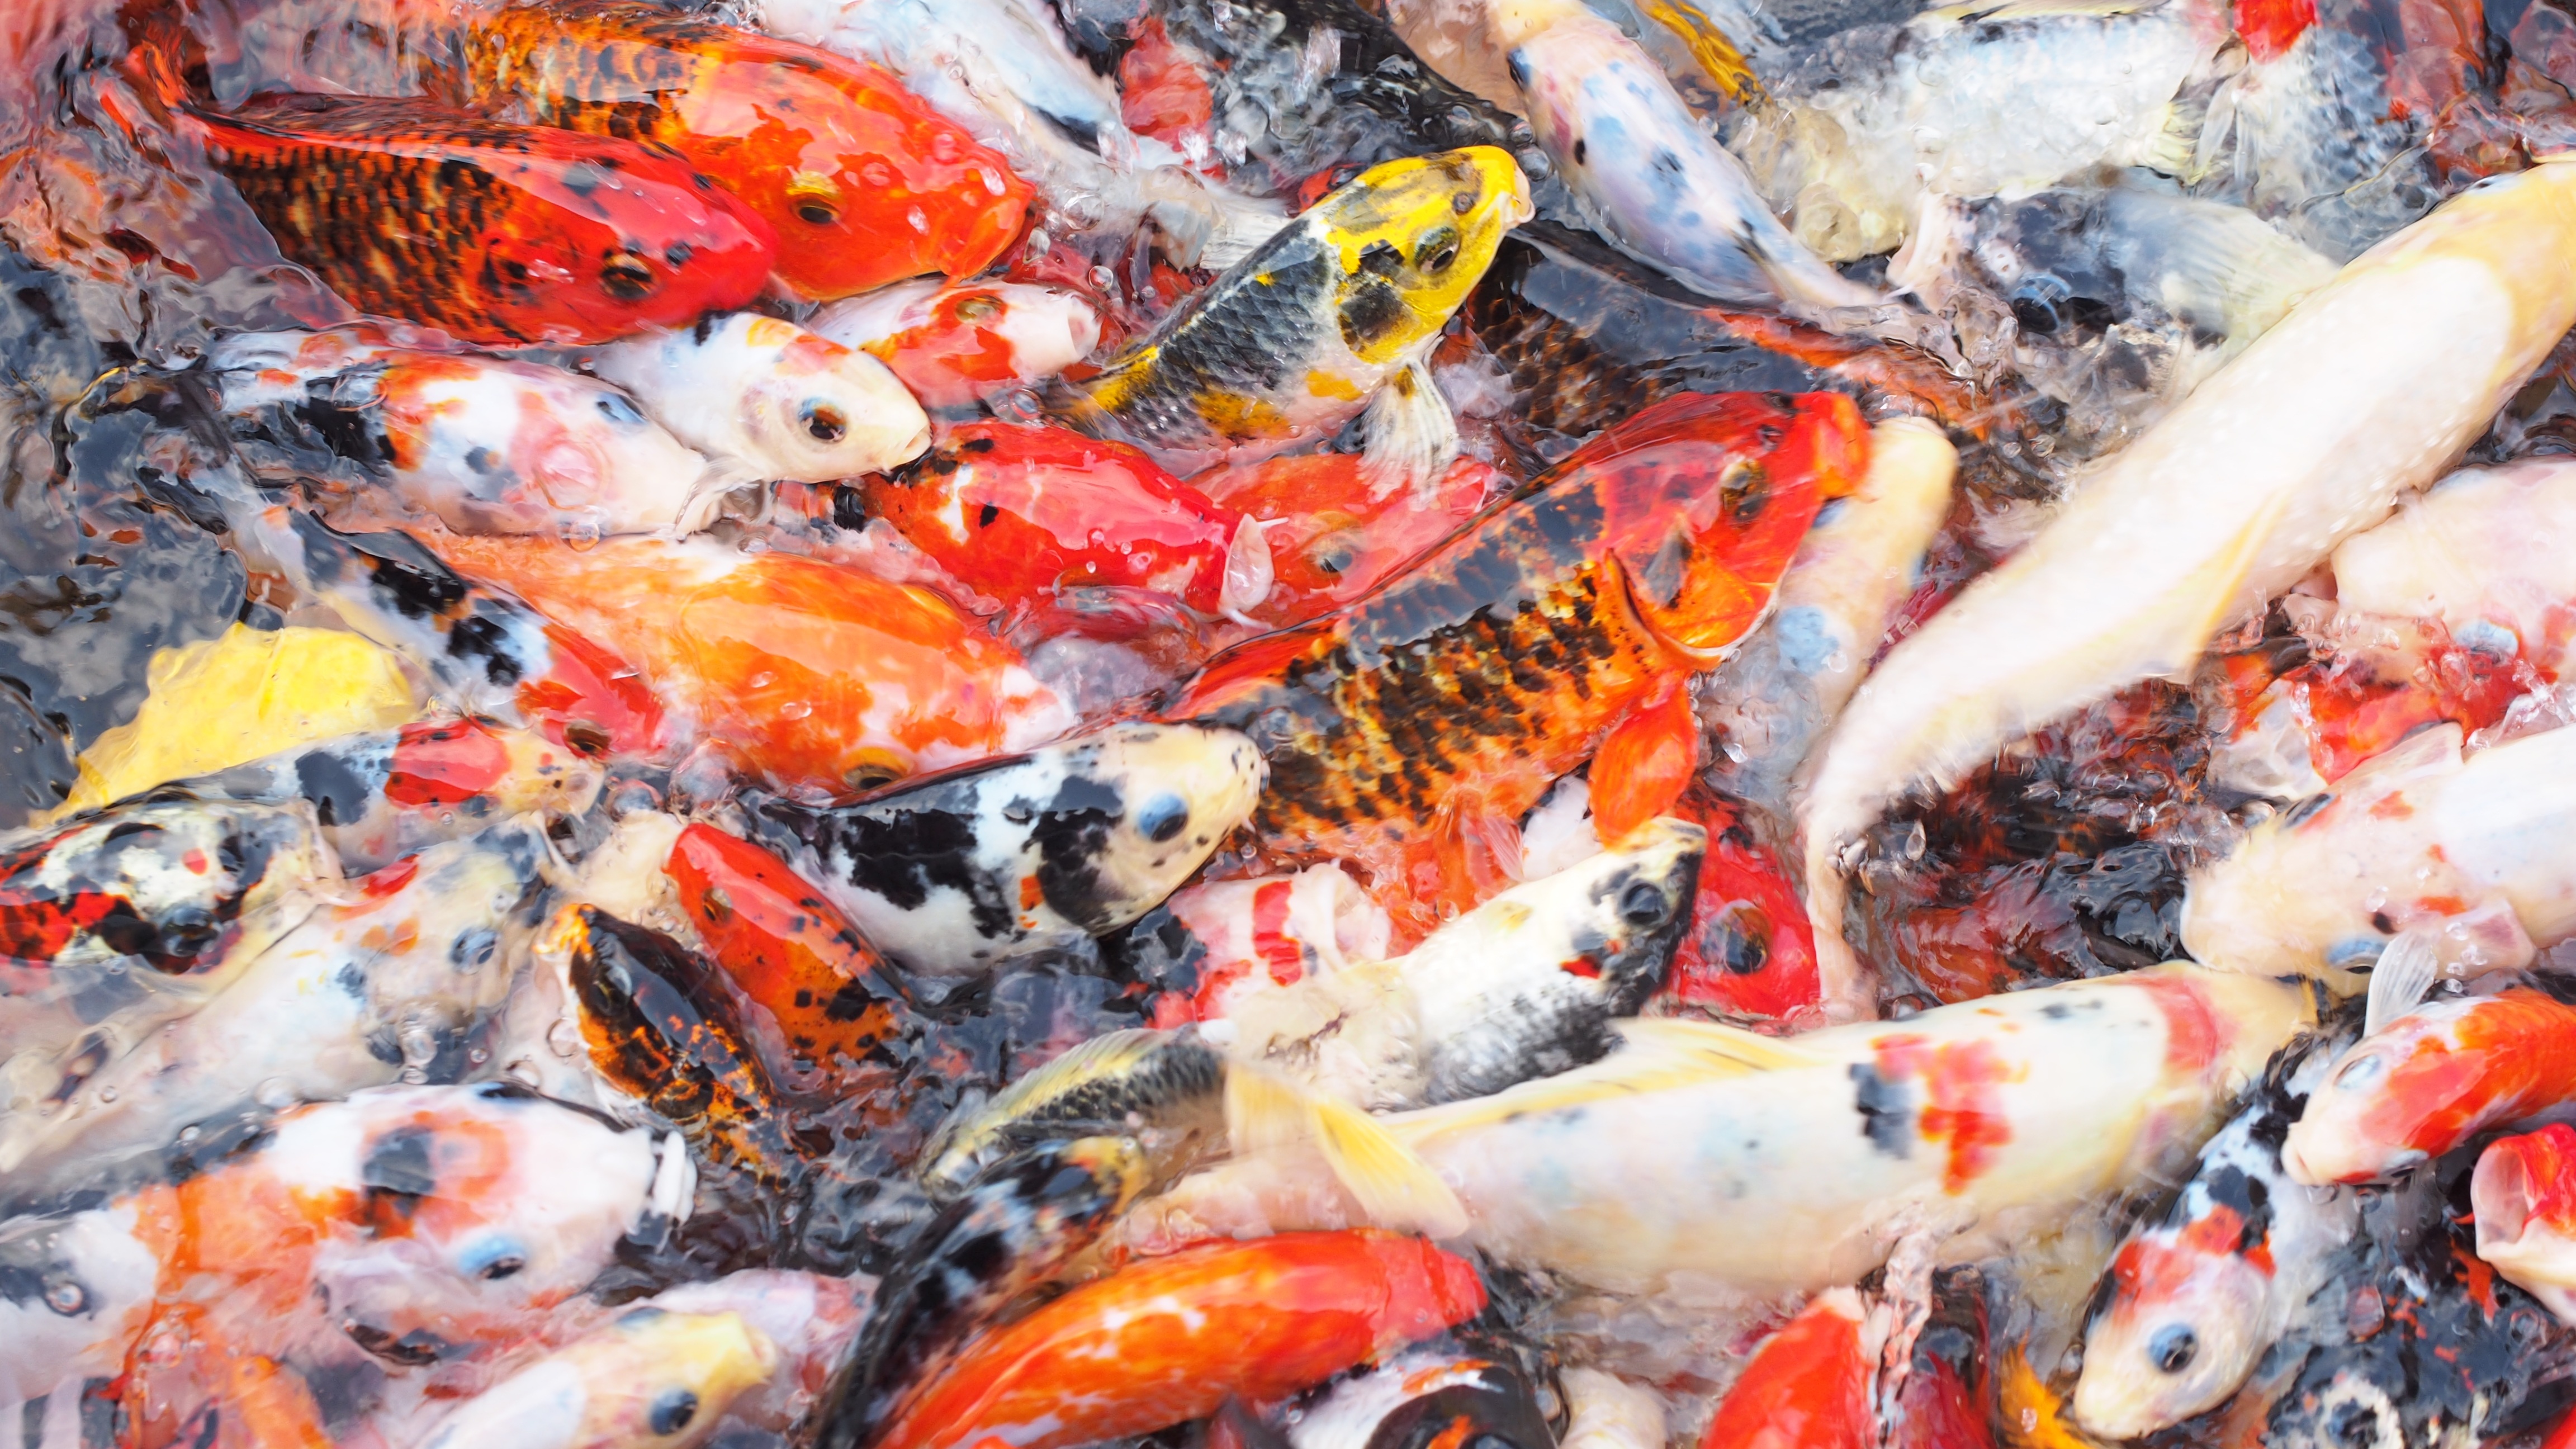
water, asian, swim, colorful, fish, japanese, koi, oriental fish, marine biology